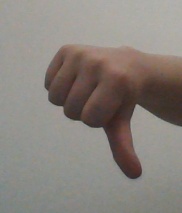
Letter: waw